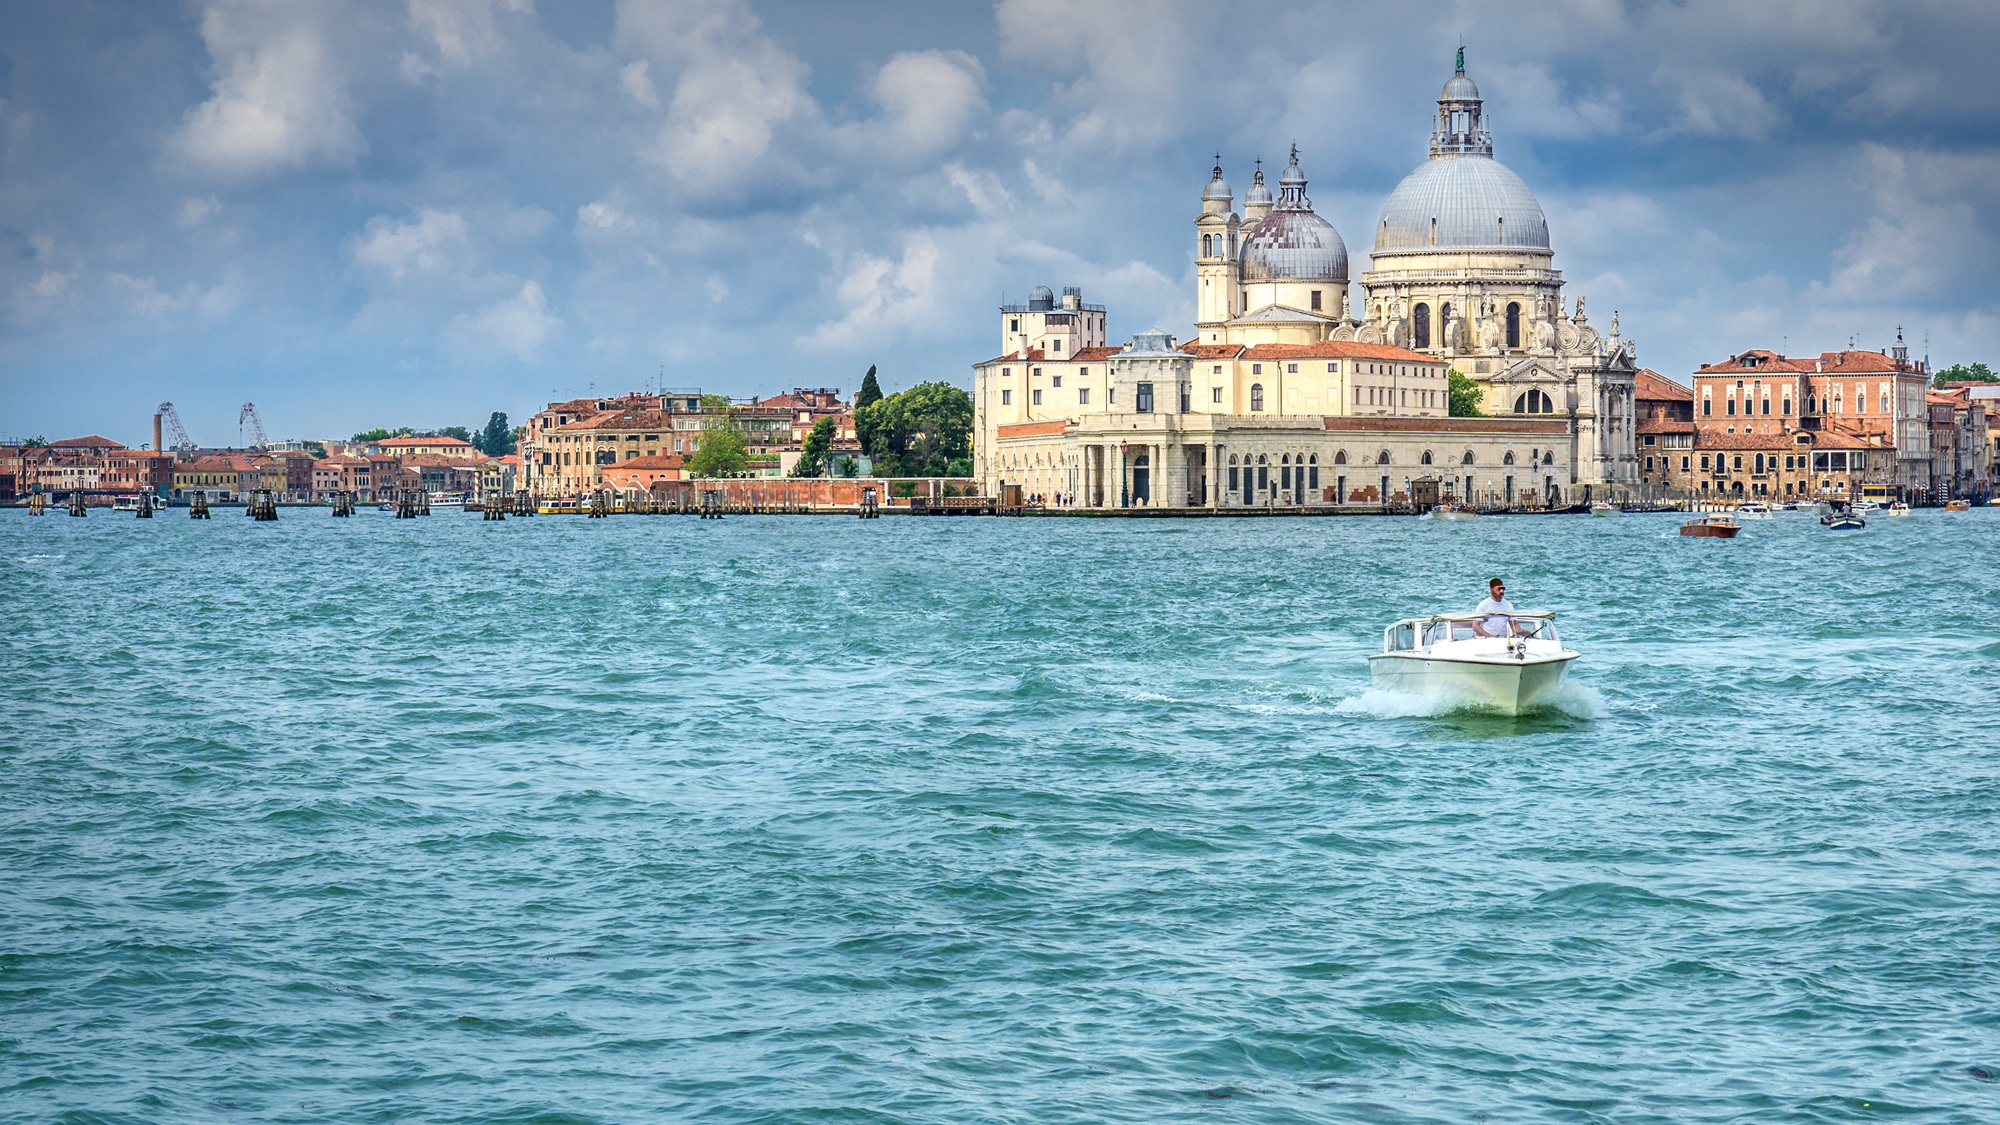
landscape, sea, coast, water, nature, cloud, sky, boat, wave, city, river, canal, ship, summer, travel, boot, drive, venice, church, tourism, waterway, boating, homes, channel, watercraft, coastal and oceanic landforms, water transportation